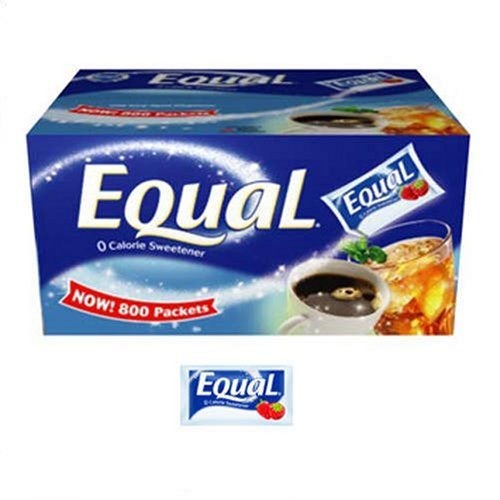
Item Name: Equal Zero Calorie Sweetener 800 Packets - Pack of 2
Value: 1600.0
Unit: count

Price: 15.795